Fox Sagar Lake

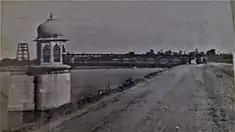
View of Fox Sagar Lake and its pump house in 1897

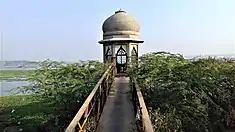
The pump house at Fox Sagar Lake

The lake was built in 1897 and was a major source of drinking water to residents of Secunderabad. The lake was built before the construction of Osman Sagar and Himayat Sagar, were built in the Musi river. This lake was once linked to Hussain Sagar by a tributary of Musi river.